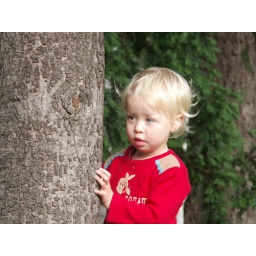
una peeking around a tree at dolmabahce palace, the last home of the sultans.